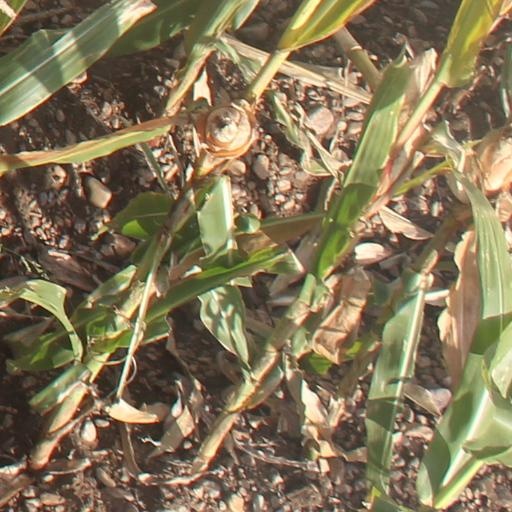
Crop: maize; corn